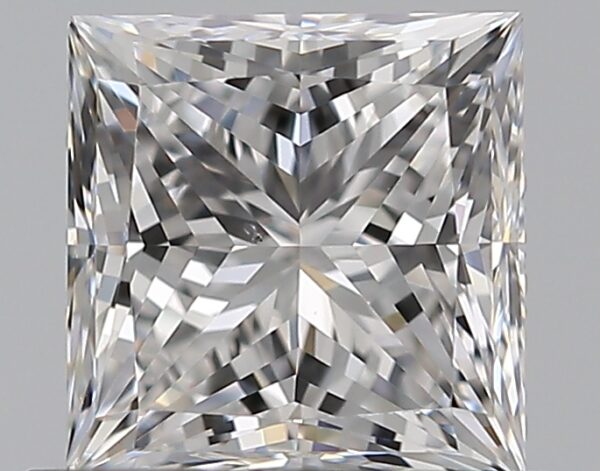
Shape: princess
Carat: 0.8
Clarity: VS2
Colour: E
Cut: EX
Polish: EX
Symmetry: VG
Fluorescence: N
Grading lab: GIA
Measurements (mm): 5.08 x 4.99 x 3.63